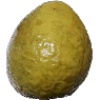
Label: Guava 1